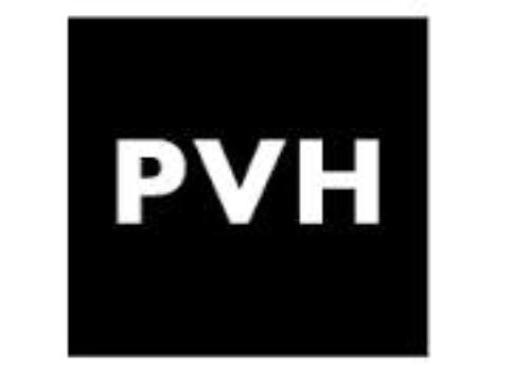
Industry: Clothes